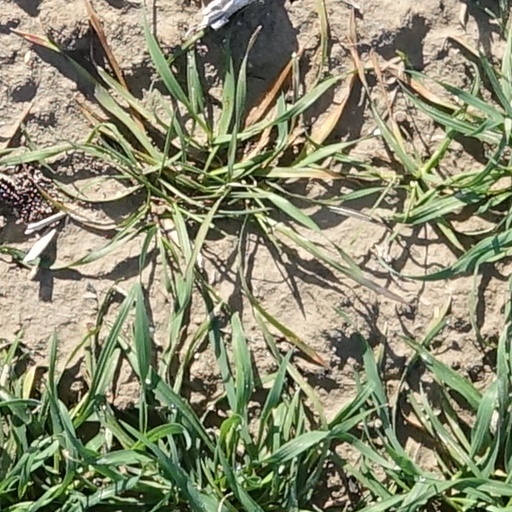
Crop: wheat